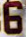
Number: 6